Clayton to Offham Escarpment

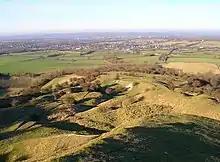
Keymer Down, former chalk pits

Keymer Down scarp is a site of ancient quarries and is now an undulating slope of velvety turf. The Keymer bostals provide a pleasurable passage up or down the escarpment for walkers and mountain bikers. In spring a dwarfed version of field fleawort and chalk milkwort grows on the short turf edge of the quarries. Large bloody-nosed beetles can be found in the bedstraw, with chalk carpet moth, chalkhill blue butterflies flitting between the flowers. Meadow pipit, skylark, yellowhammer, buzzard and ravens commonly fly overhead. There is a rich assemblage of chalk grassland mosses, liverworts and lichen on the shortest sward and on the bare exposed chalk of the old quarries. Juniper bushes that are likely to have been present since the last ice age have been lost in the past century.